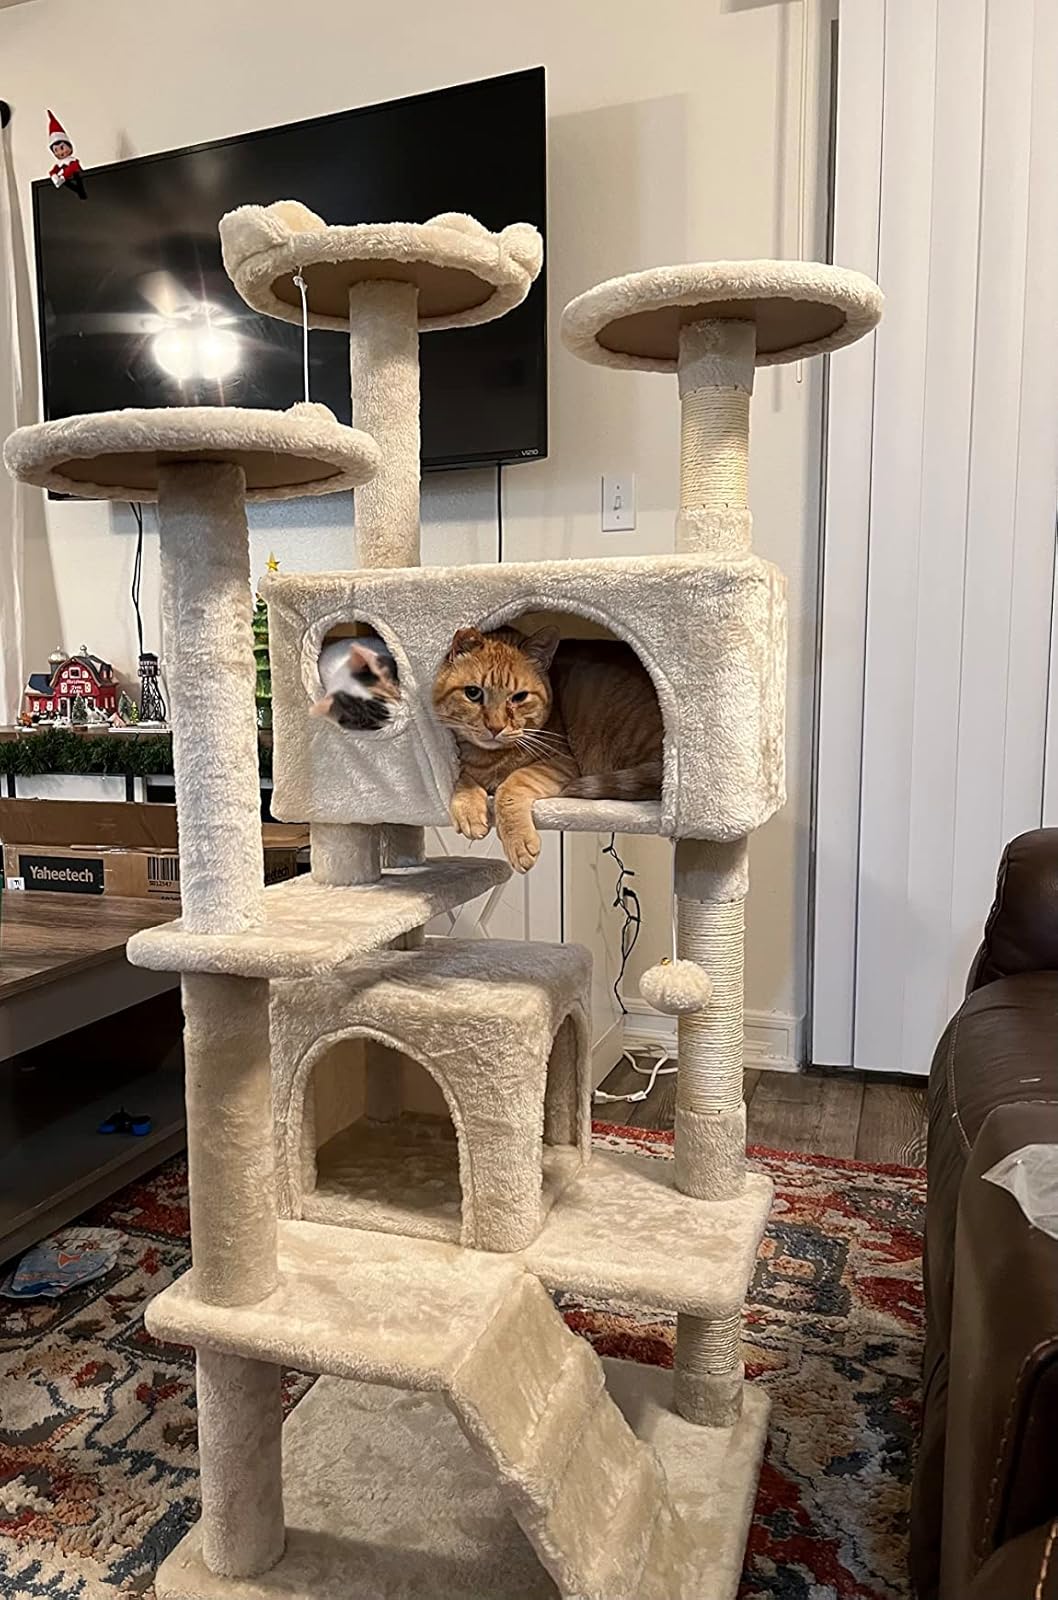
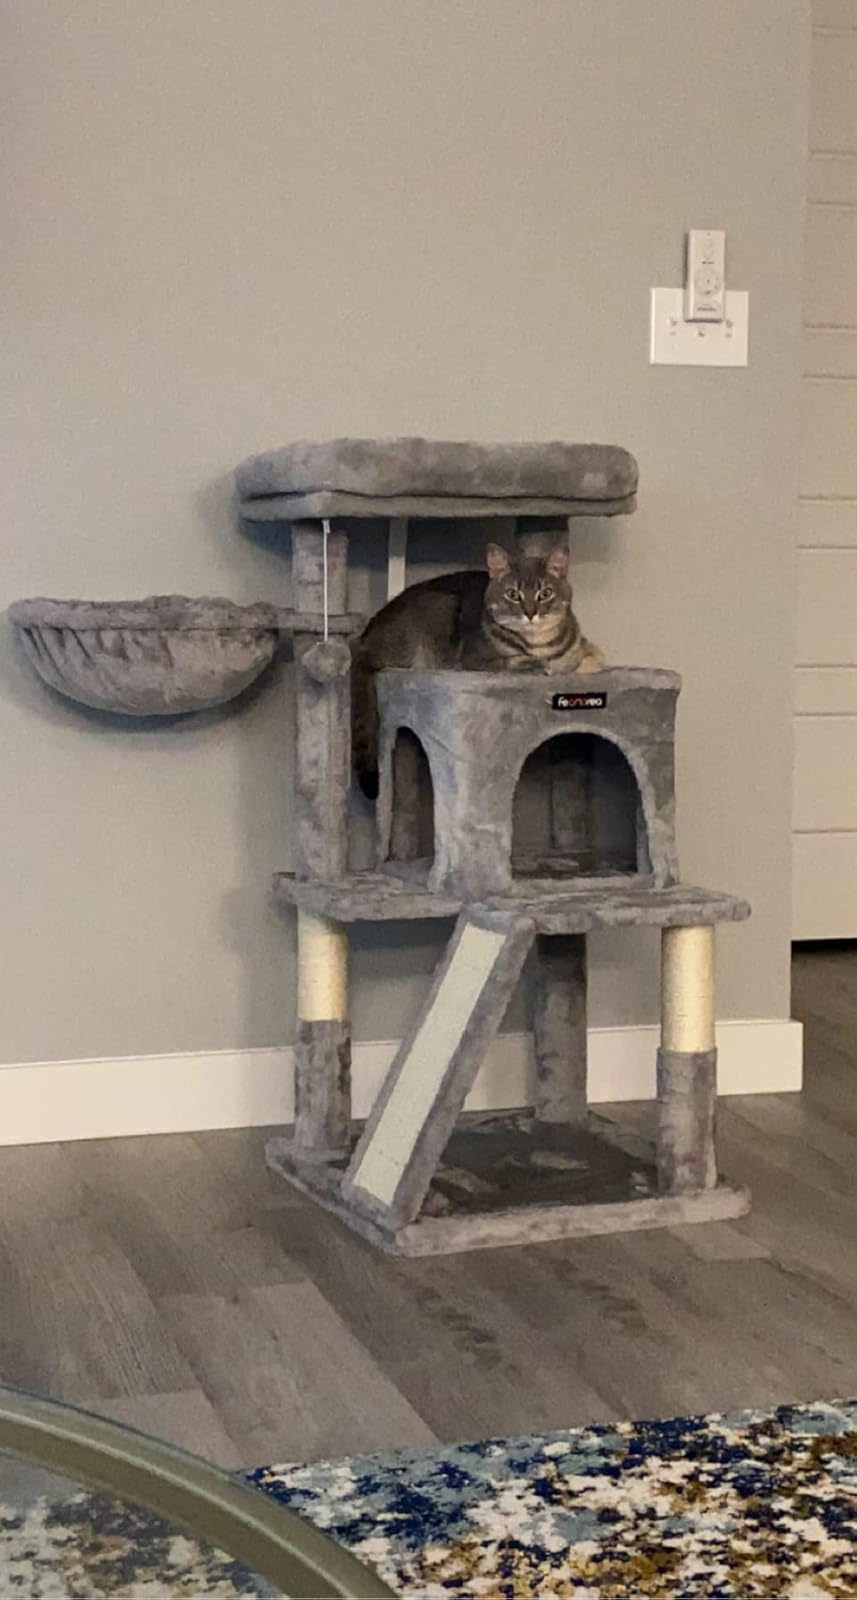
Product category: items_cat tree
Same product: no